Kyle Higashioka

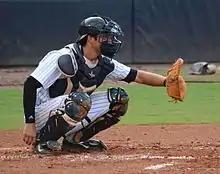
Higashioka catching for the Tampa Yankees in 2015

Higashioka played in 2012 for the Tampa Yankees of the High–A Florida State League and Trenton Thunder, batting .170/.228/.327 in 147 at–bats combined. During the 2013 and 2014 seasons he played in only 13 games combined, due to Tommy John surgery and a broken thumb. He played with the Tampa Yankees in 2015, and became a minor league free agent after the 2015 season. He re–signed with the Yankees during the offseason.